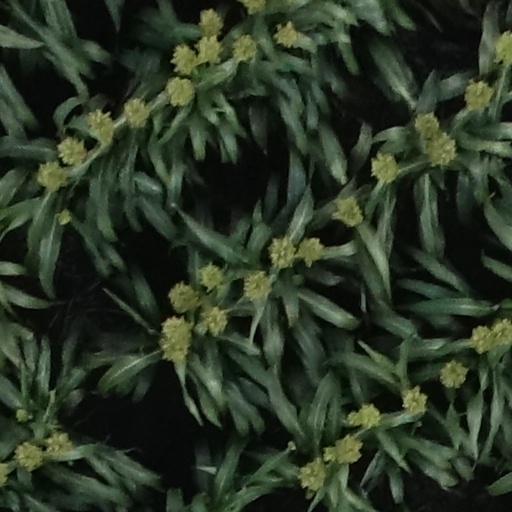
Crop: sorghum